Clarence Dillon

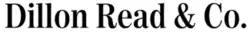
Dillon, Read & Co. Logo

In 1912, Dillon met William A. Read, founder of the Wall Street bond broker firm William A. Read & Company through an introduction by his Harvard classmate, William A. Phillips. Dillon joined Read's Chicago office in that year, later moving to the firm's New York office in 1914. Following Read's death in 1916, Dillon bought a majority interest in the firm and was chosen to head the company. In 1921, the company's name was changed to Dillon, Read & Co.